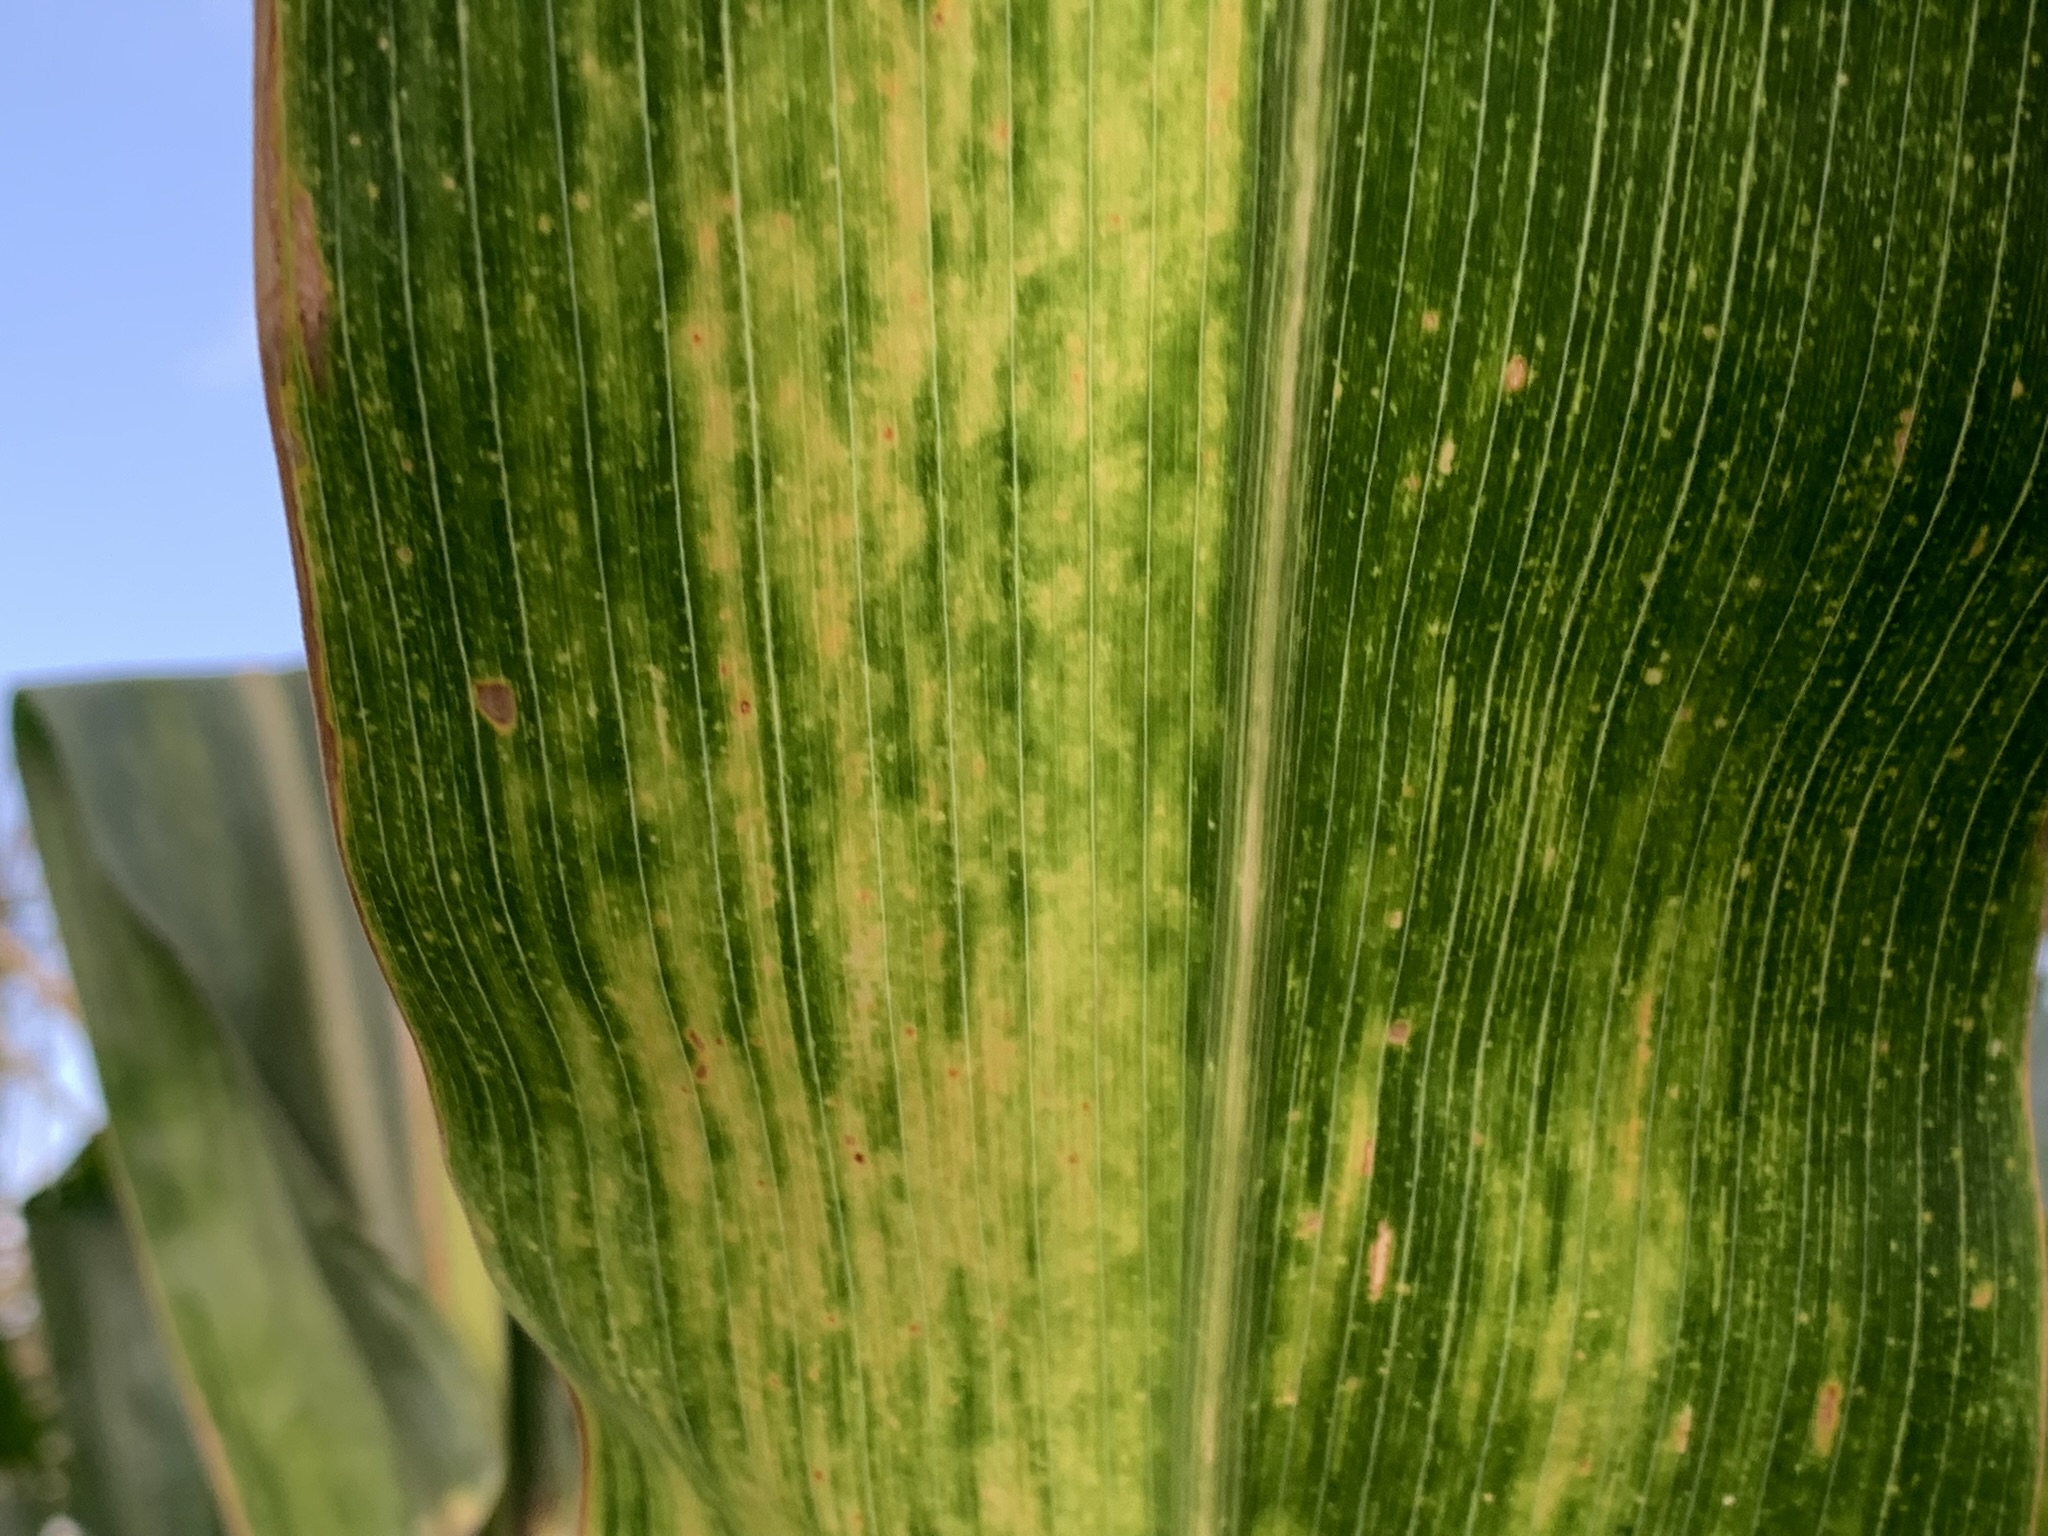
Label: MLN